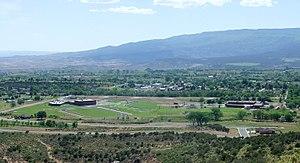
Cedaredge est une ville américaine située dans le comté de Delta dans le Colorado.